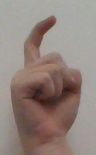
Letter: ra